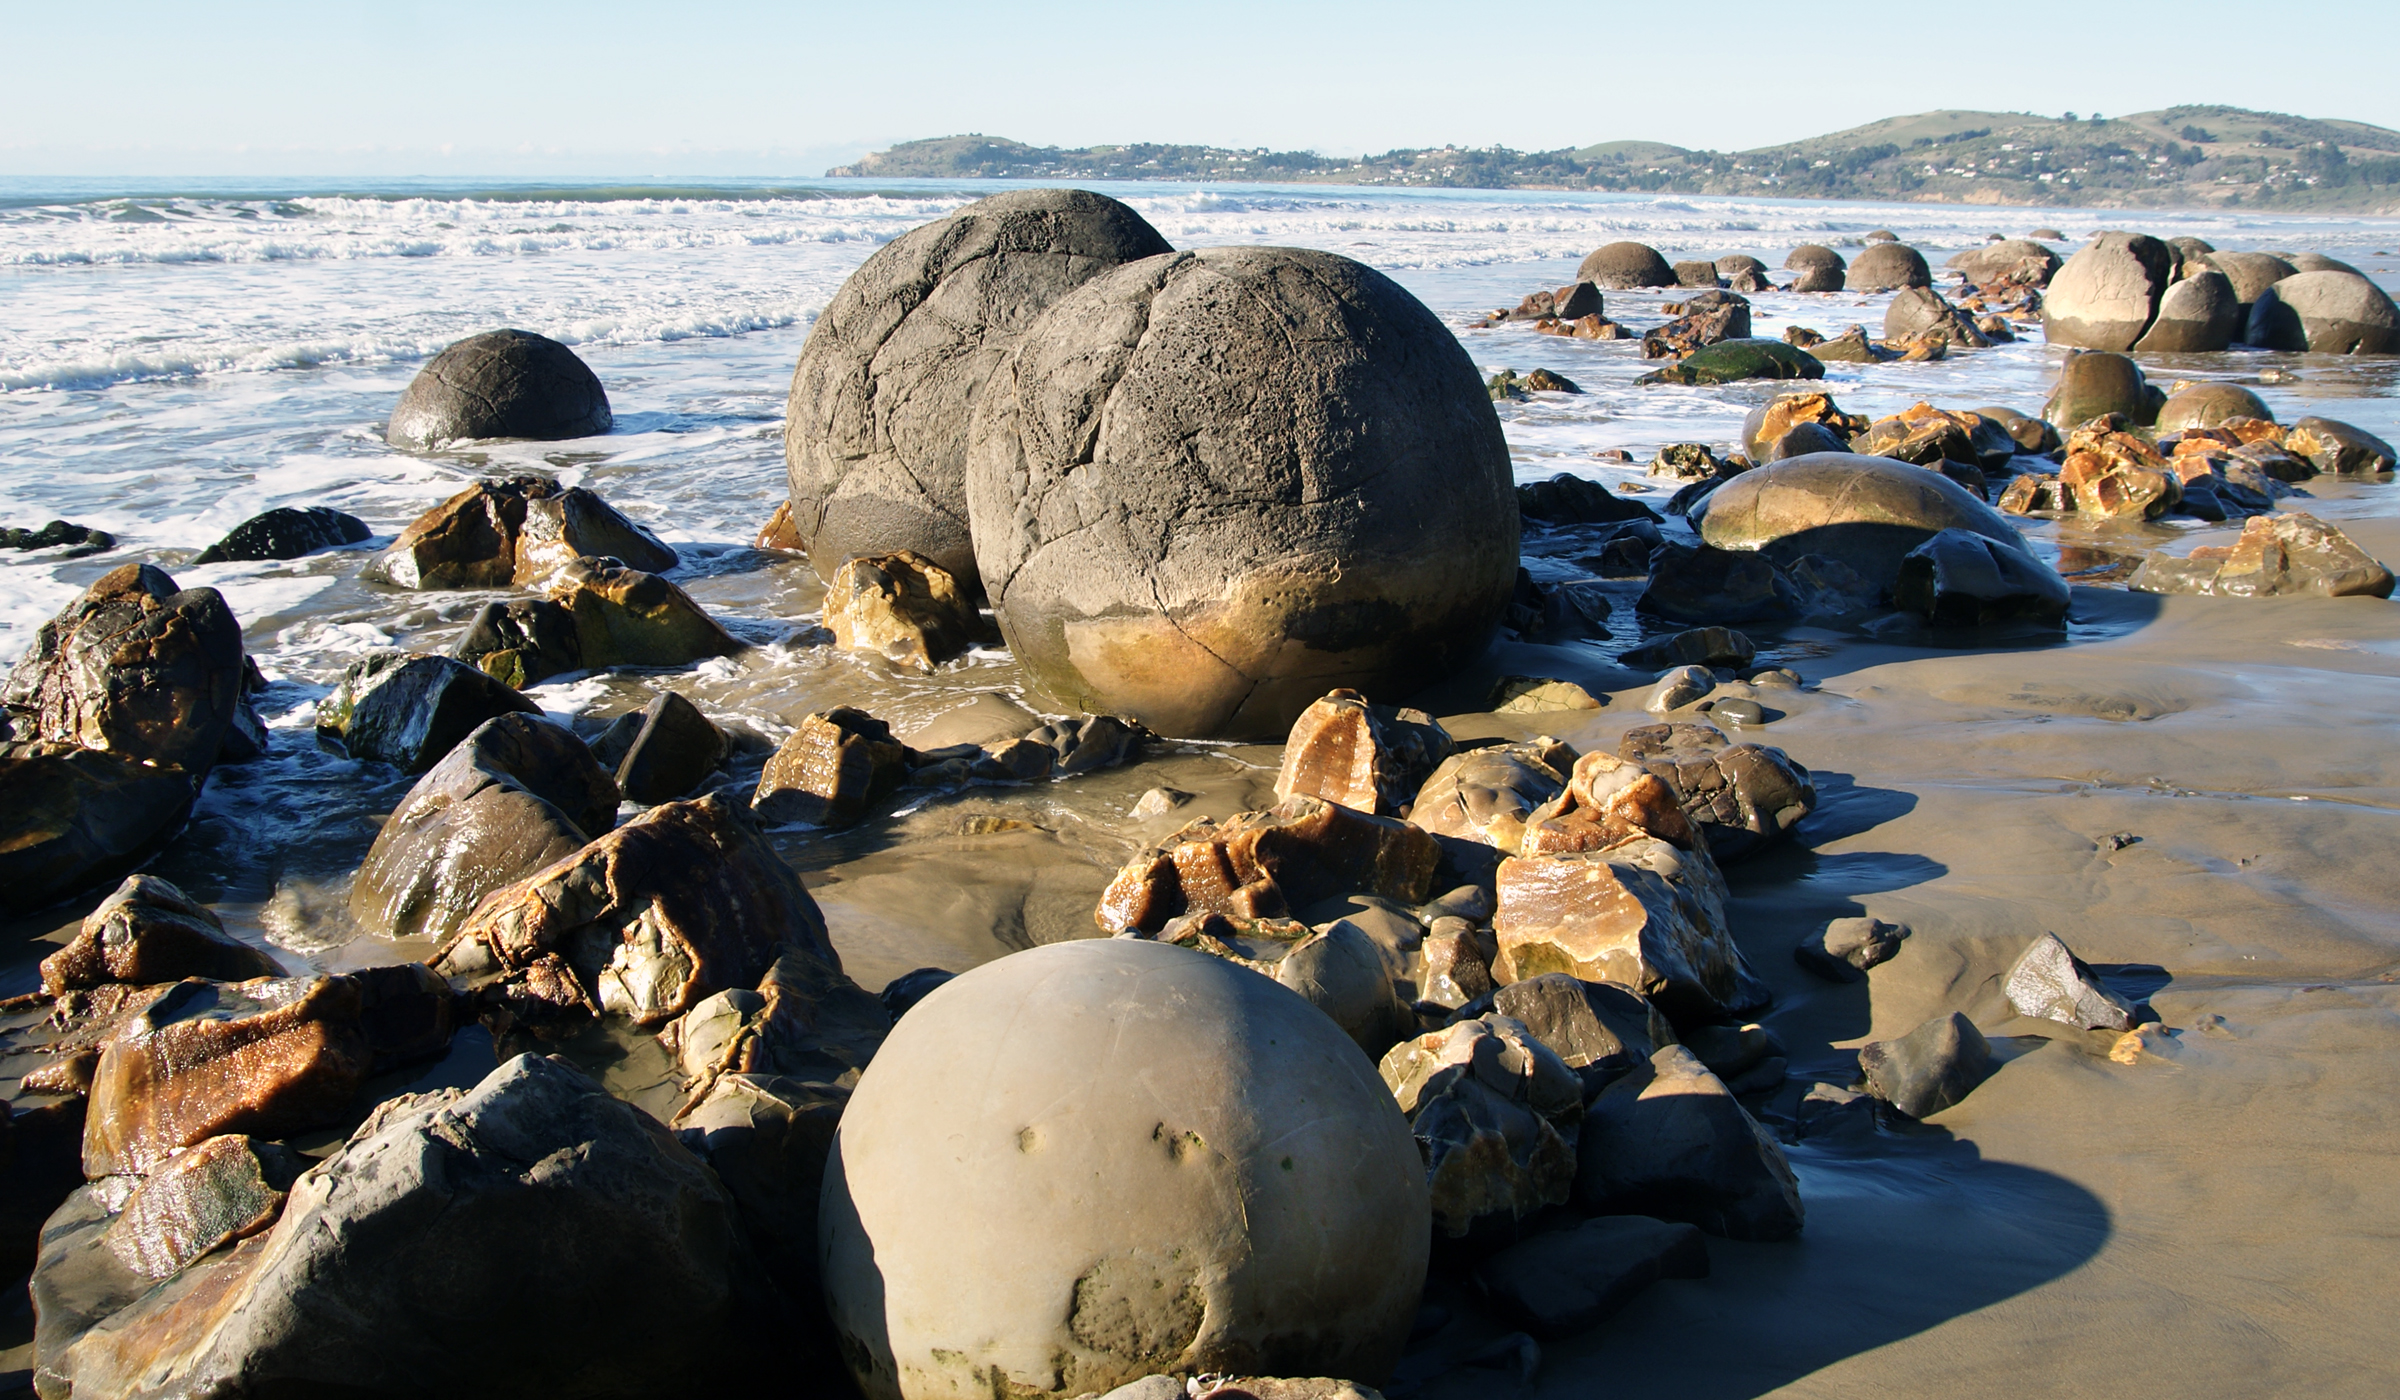
beach, sea, coast, sand, rock, ocean, material, geology, otago, zealand, concretion